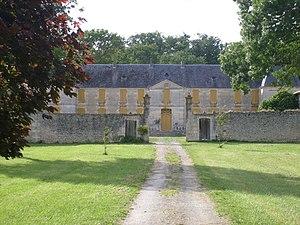
Château de la Rigaudière à Médis (Charente-Maritime)
Cet article recense une partie des monuments historiques de la Charente-Maritime, en France.
Le château de la Rigaudière est une demeure charentaise construite pour la famille Froger de la Rigaudière au XVIIIᵉ siècle, en style classique. Situé sur la commune de Médis en Charente-Maritime, il est classé monument historique ; son parc est inscrit à l'inventaire des monuments historiques.
Médis est une commune du sud-ouest de la France, située dans le département de la Charente-Maritime. Ses habitants sont appelés les Médisais et les Médisaises.
André Alexandre Froger de La Rigaudière, parfois appelé André de Froger ou La Rigaudière, né en 1722, mort en 1807, seigneur de La Rigaudière, est un officier de marine, premier lieutenant de vaisseau de la Compagnie des Indes, chevalier de Saint-Louis, auteur d'une correspondance sur les colonies.
La famille Froger de la Rigaudière et de l'Éguille, est une famille éteinte de la noblesse française établie en Saintonge. Elle s'illustre principalement dans la Marine royale aux XVIIᵉ et XVIIIᵉ siècles. Elle est anoblie en 1711.